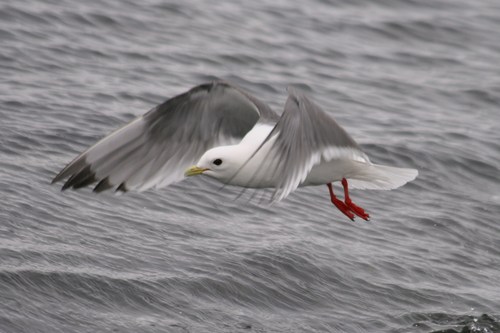
birds head is white beek yellow and wings are grey feet are orange and short.
this is a white bird with grey wings and orange feet.
this large white bird has gray wings, yellow bill and red tarsus and feet.
this bird has a white head, nape, breast and belly, with gray wings, the underside of which are black-tipped.
this bird has a white breast and belly, red tarsus and feet, yellow bill, and wings that are varying shades of gray.
this particular bird has a yellow bill with orange legs and feet
this particular bird has a belly that is white and gray wings
this bird has wings that are grey and has a white bill
this bird has a white breast and crown with red feet and grey wings.
this bird has wings that are grey and has a white belly
Species: Red Legged Kittiwake